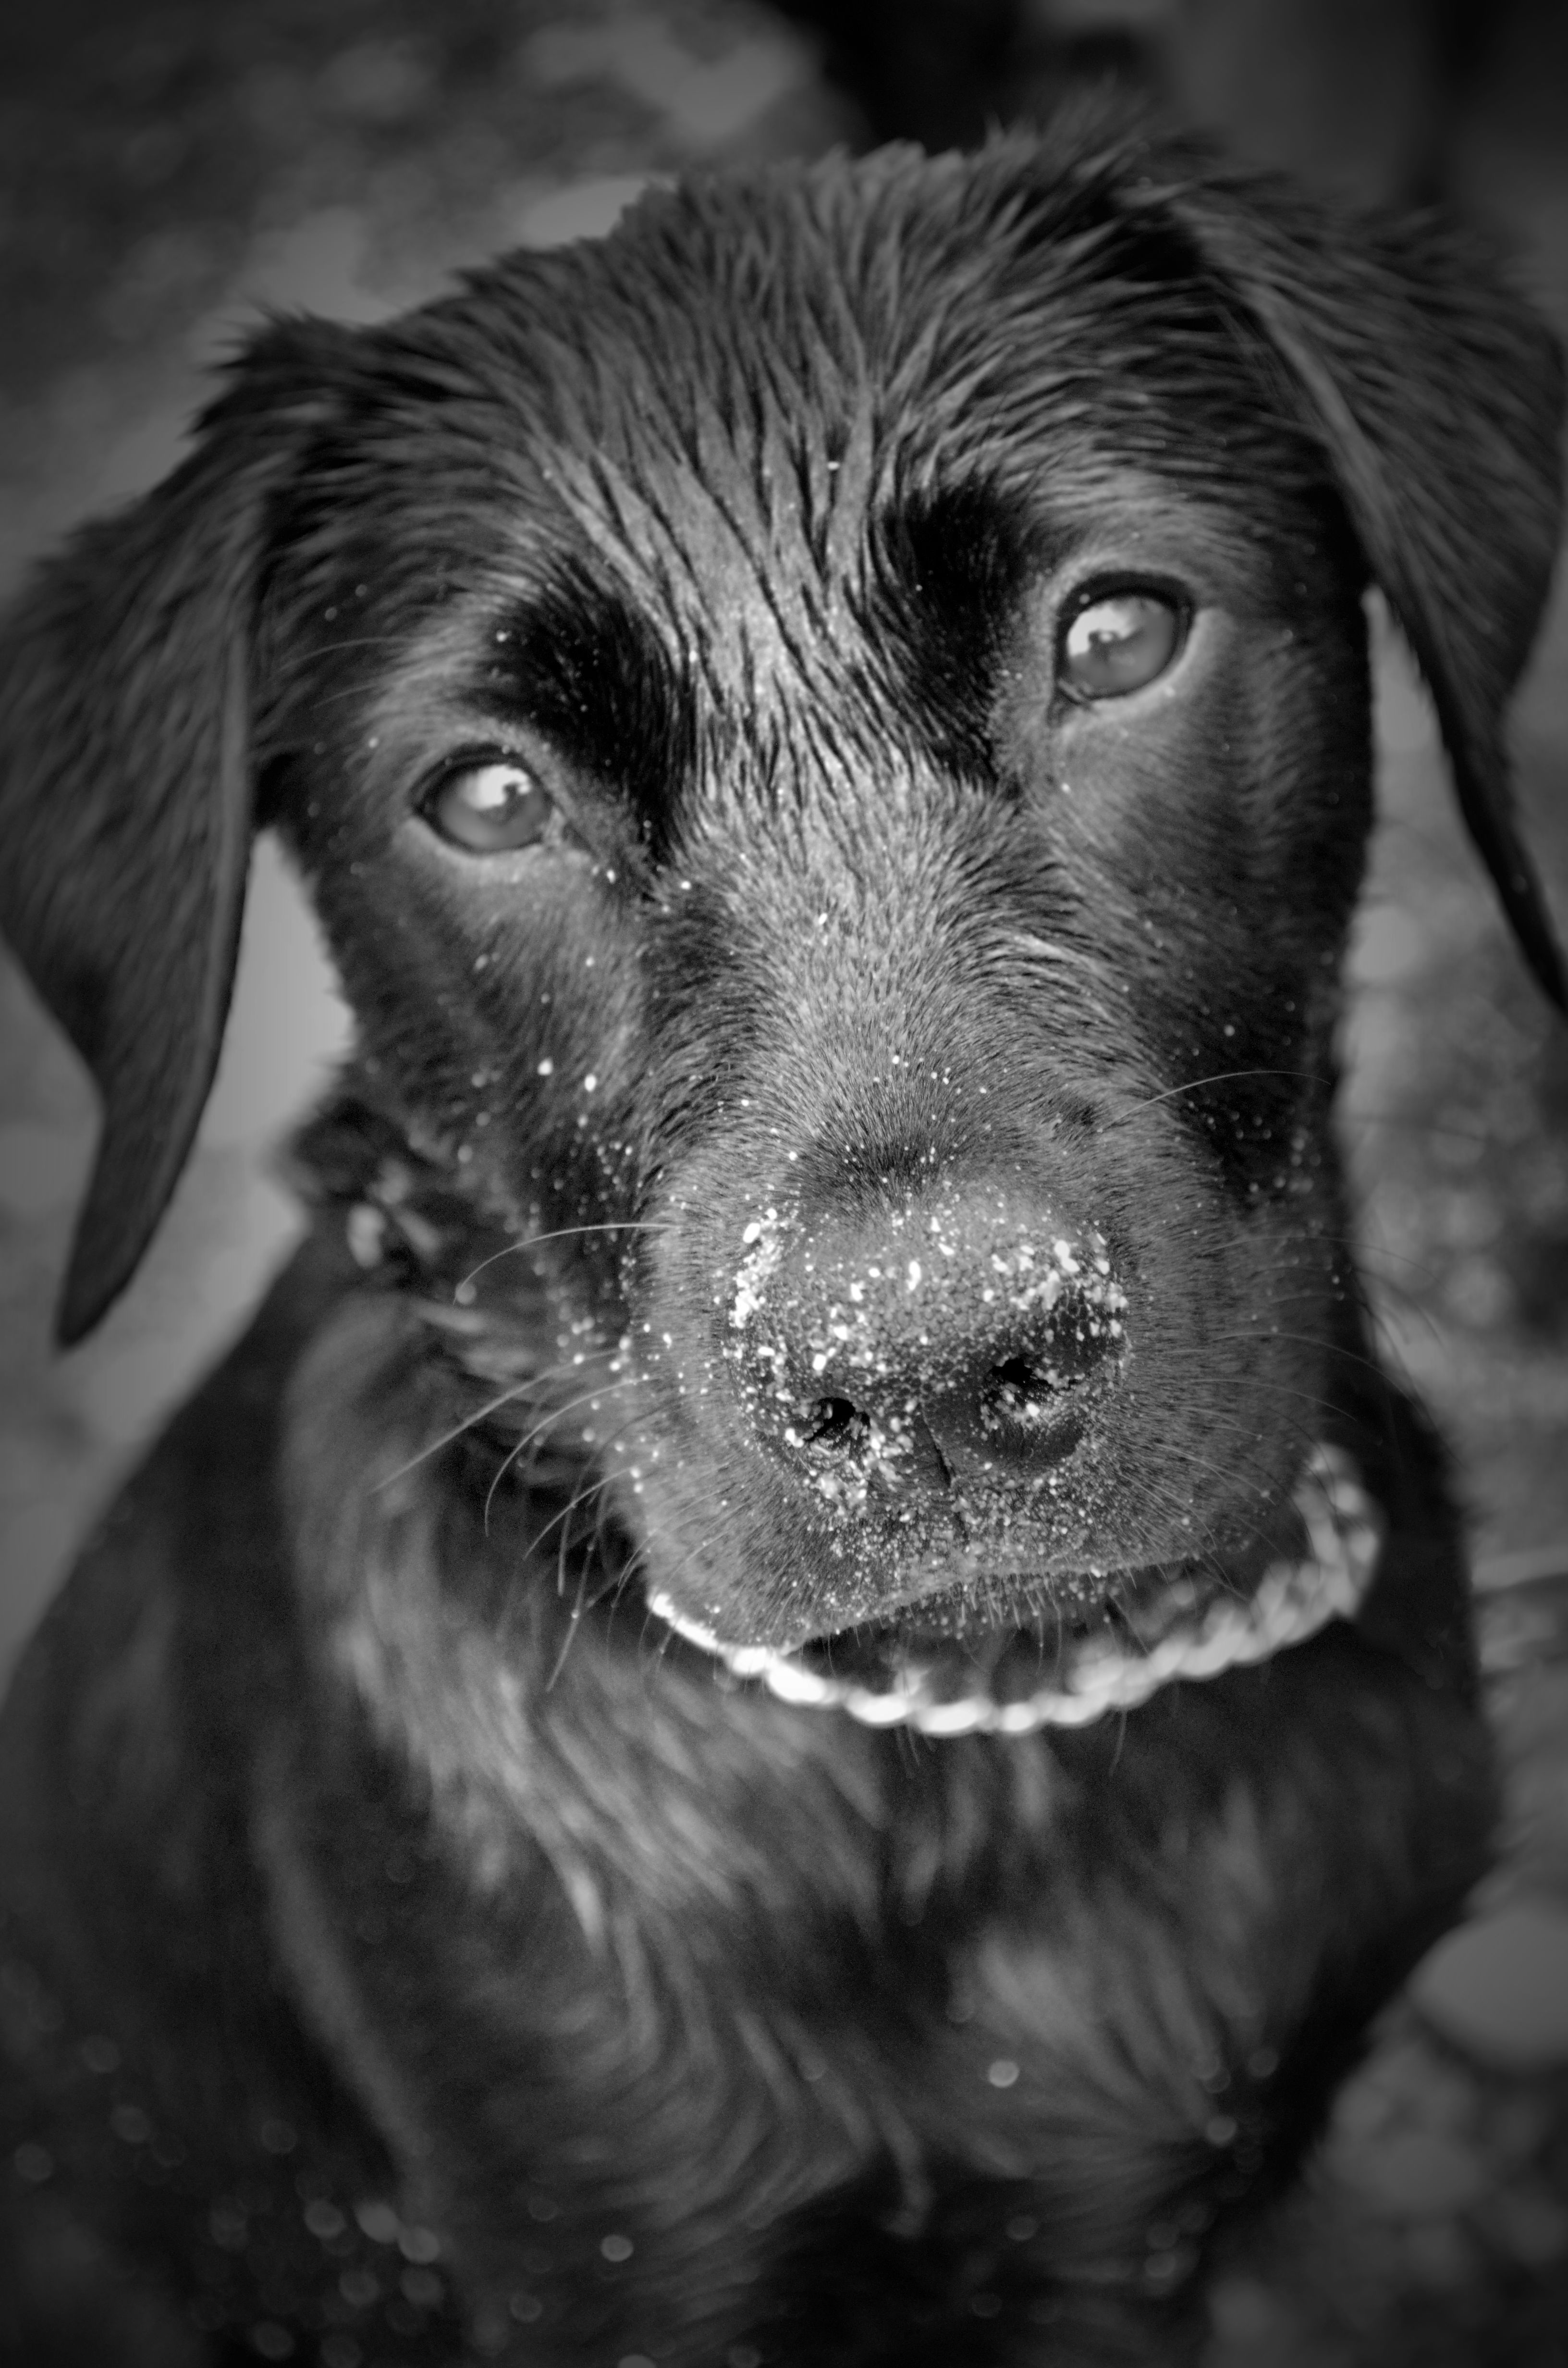
dog, black, black and white, mammal, vertebrate, photography, whiskers, labrador retriever, monochrome photography, monochrome, puppy, close up, dog like mammal, snout, retriever